1974 SCCA/USAC Formula 5000 Championship

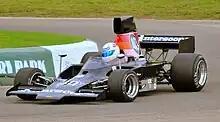
Brian Redman won the championship driving a Lola T332, similar to that pictured above

Championship points were awarded on a 20-15-12-10-8-6-4-3-2-1 basis for the first ten positions at each race.